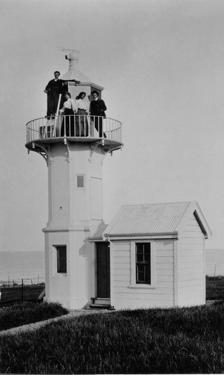
Building: Tuhawaiki Point Lighthouse
Country: New Zealand
Year built: 1866
Lighthouse in New Zealand Lighthouse Tuhawaiki Point Lighthouse Jack's Point Lighthouse Tuhawaiki Point light house at Jack's Point, Timaru, NZ, approx. 1904 Location Jack's Point Timaru New Zealand Coordinates 44°26′34.8″S 171°15′38.0″E / 44.443000°S 171.260556°E / -44.443000; 171.260556 Tower Constructed 1866 (first) Construction cast iron tower Automated 1930 Height 9 metres (30 ft) Shape octagonal tower with balcony and lantern Markings white tower and lantern Power source mains electricity Operator Maritime New Zealand Light First lit 1903 (current) Focal height 29 metres (95 ft) above sea level Range 9 nautical miles (17 km; 10 mi) Characteristic Fl W 10s. The Tuhawaiki Point Lighthouse or Jack's Point Lighthouse stands near to Timaru at the east coast of the South Island of New Zealand. Geography The lighthouse stands at Jack's Point 5 kilometres (3.1 mi) south of Timaru . It can be reached via New Zealand State Highway 1 from the small settlement Scarborough. Approx 40 metres (130 ft) further landwards passes the South Island Main Trunk Railway the building. Name The place is named after the Māori chief Hone (Jack) Tūhawaiki , who belonged to the Ngāi Tahu tribe. History The lighthouse was installed in 1903 at its current location, when it replaced the insufficient beacon of Timaru harbour. It had been built in 1866 from cast iron and was used until 1900 on Somes Island in Wellington Harbour , until a new tower was built there. It was automated one year after being relocated and since 1930 it was operated without staff. It is still being used. See also New Zealand portal Engineering portal List of lighthouses in New Zealand References